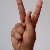
The image shows a hand gesture representing the letter 'K' in Indian Sign Language.